History of Tunisia under French rule

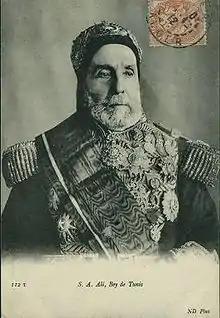
Ali Bey, b.1817, reign 1882–1902

The Bey of Tunis was the traditional, authoritarian ruler. Under the Protectorate the Bey's rule continued "de jure", yet "de facto" control of the country passed to the French "Resident General" and his ministers, appointed in Paris. The Bey continued in his lesser role as a figurehead monarch. Yet his position had been tarnished by the court's "prodigality and corruption" and the cynical aristocracy. The harsh put down of the 1864 revolt in the "Sahil" was still remembered a century later. During the first decade, notables and conservative Tunisians had appealed to Ali Bey to effectively mediate with the French. His ability to maneuver was closely confined. "In Tunisia, obedience to the Bey meant submission to the French." Yet the Bey stirred some Tunisian culture into the foreign recipe.